Thionyl chloride

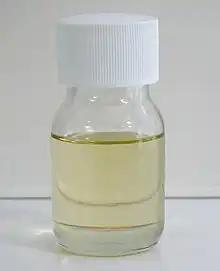
Impure thionyl chloride, appearing slightly yellow

Thionyl chloride is mainly used in the industrial production of organochlorine compounds, which are often intermediates in pharmaceuticals and agrochemicals. It usually is preferred over other reagents, such as phosphorus pentachloride, as its by-products (HCl and ) are gaseous, which simplifies purification of the product.